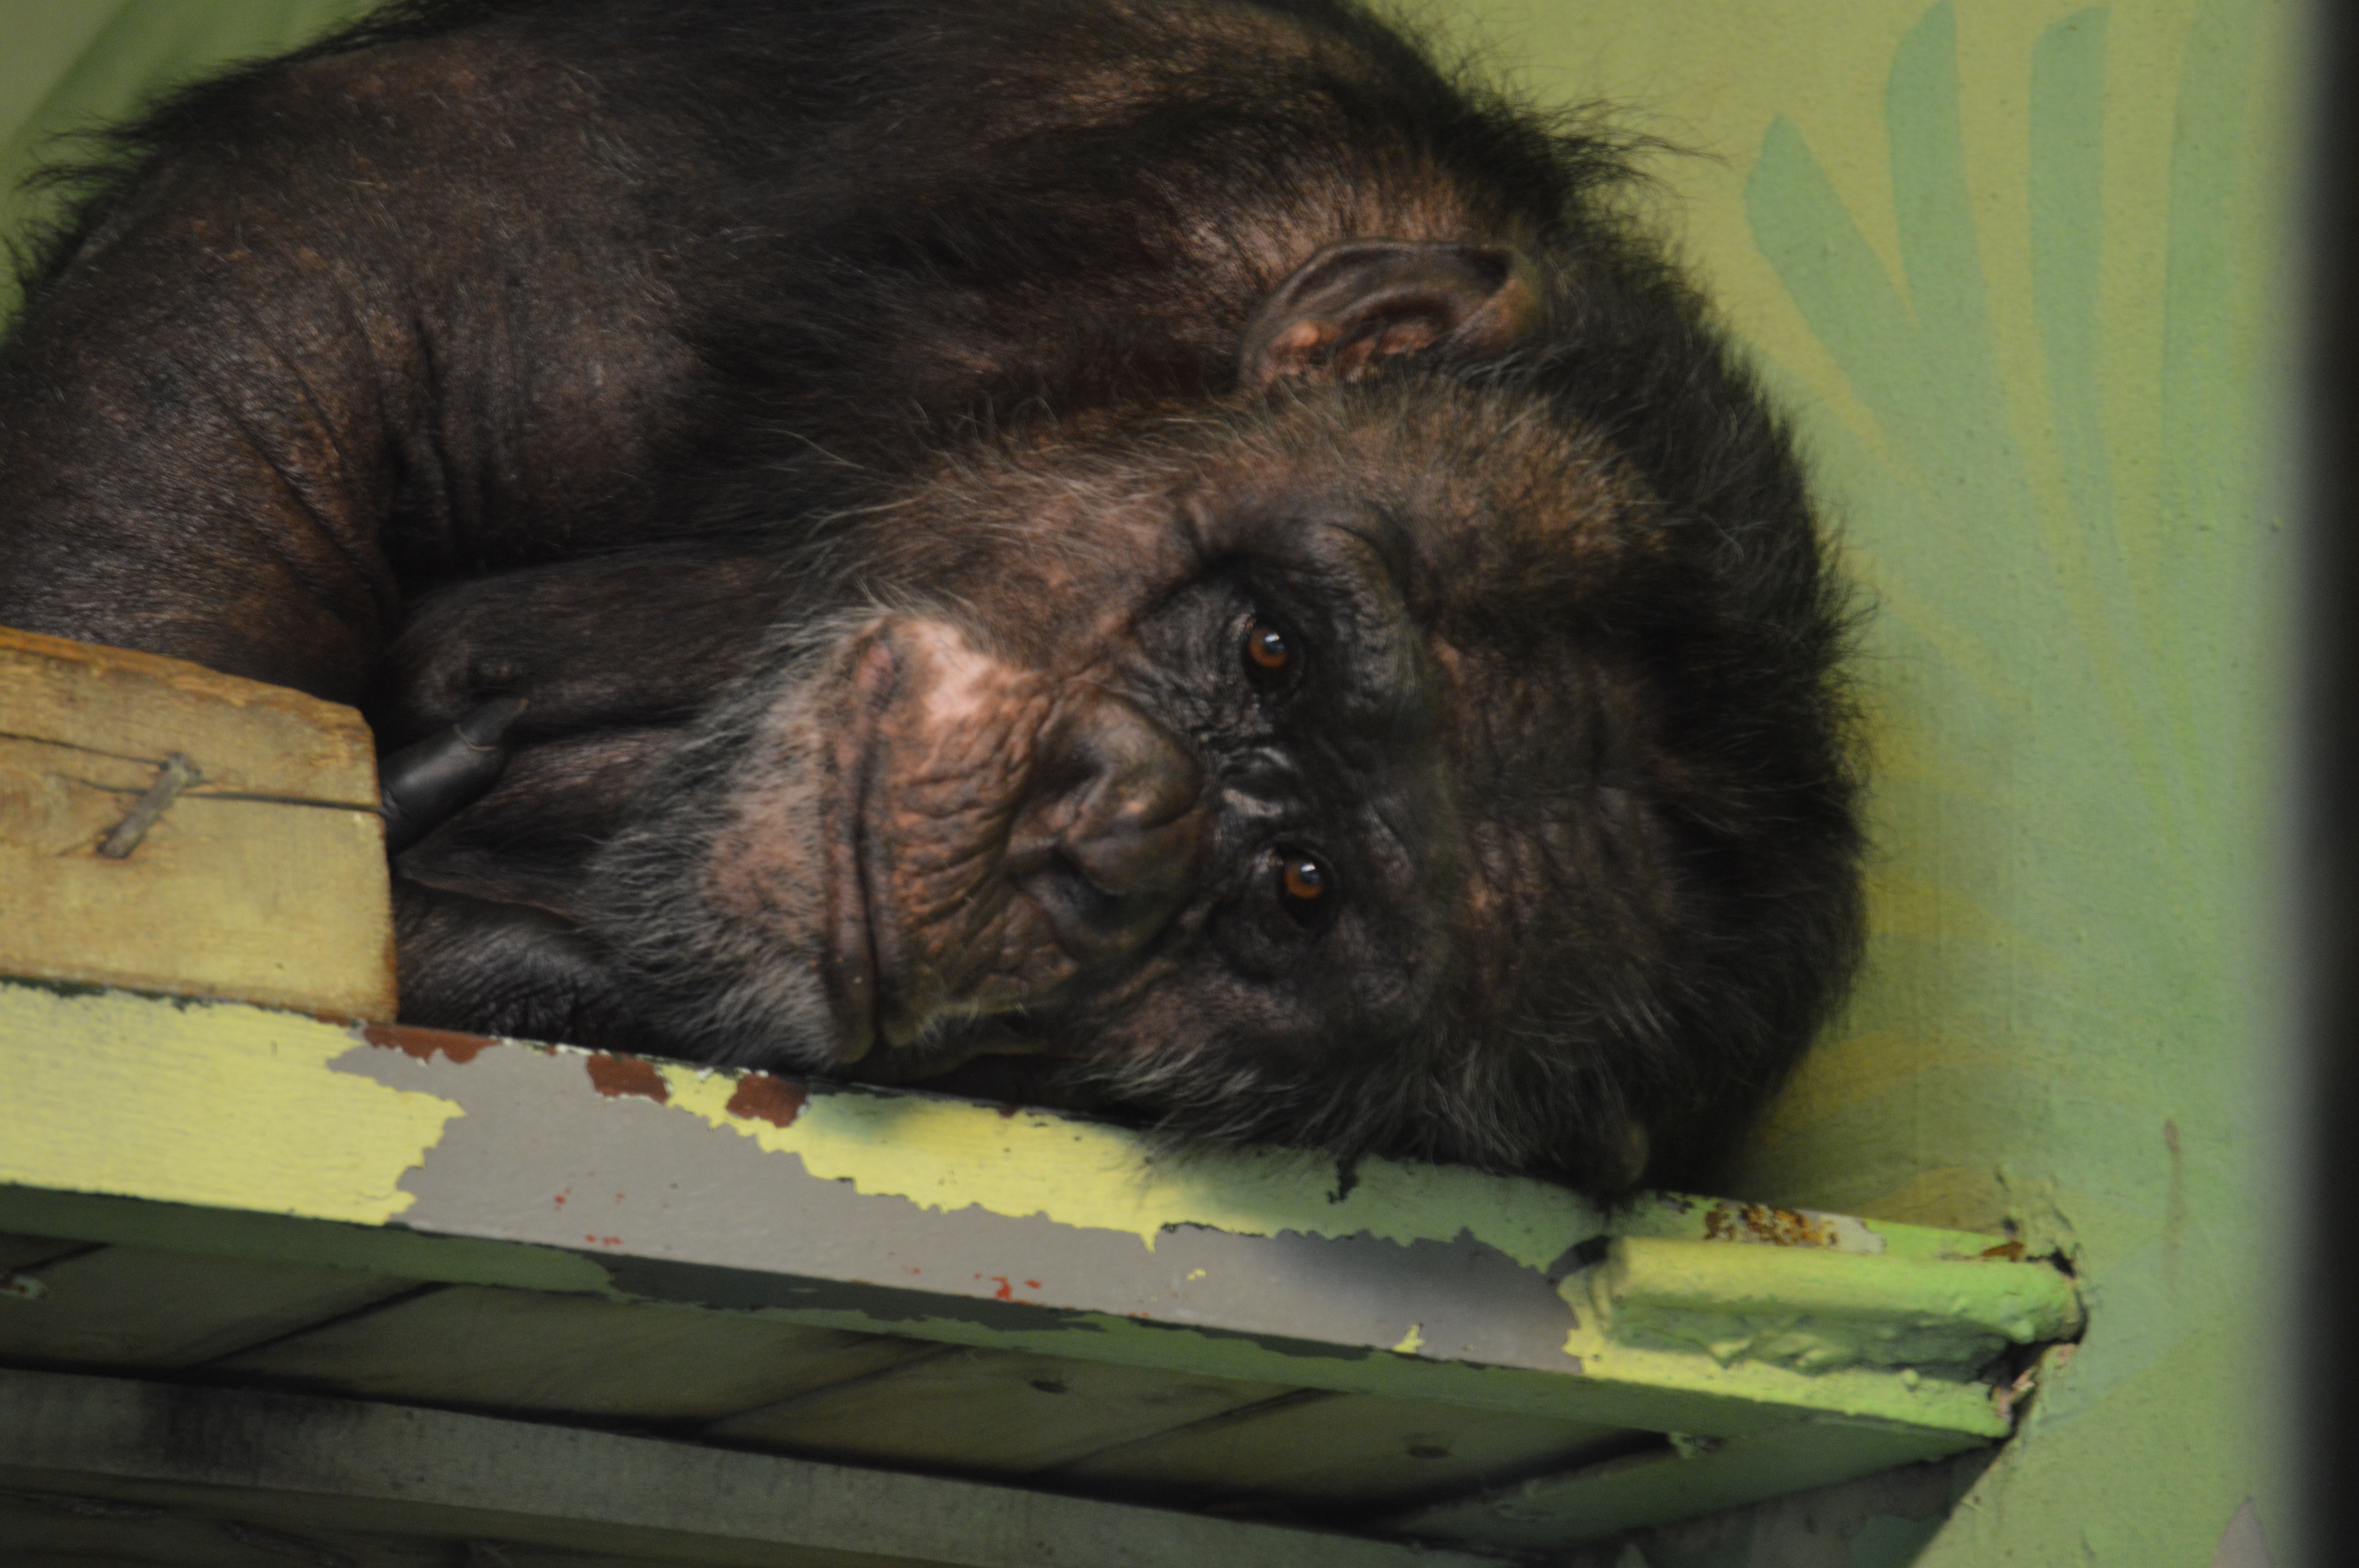
zoo, snout, nose